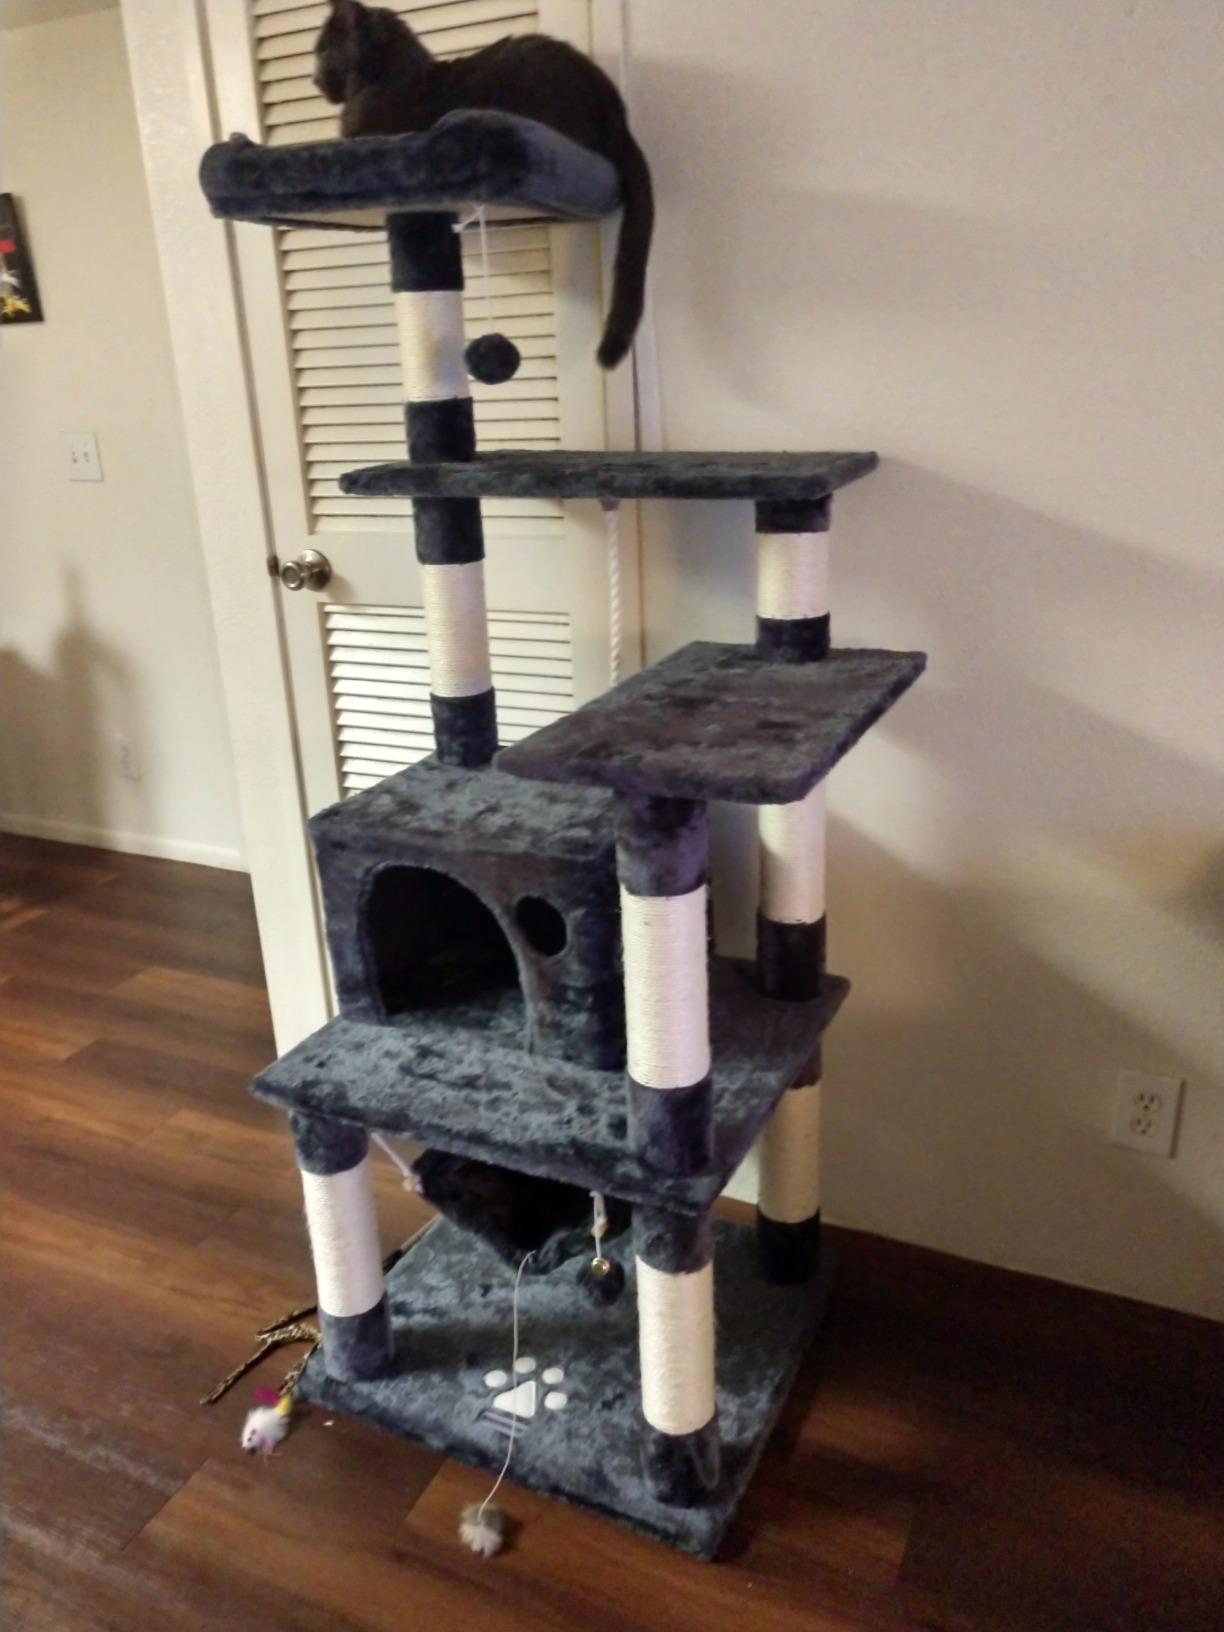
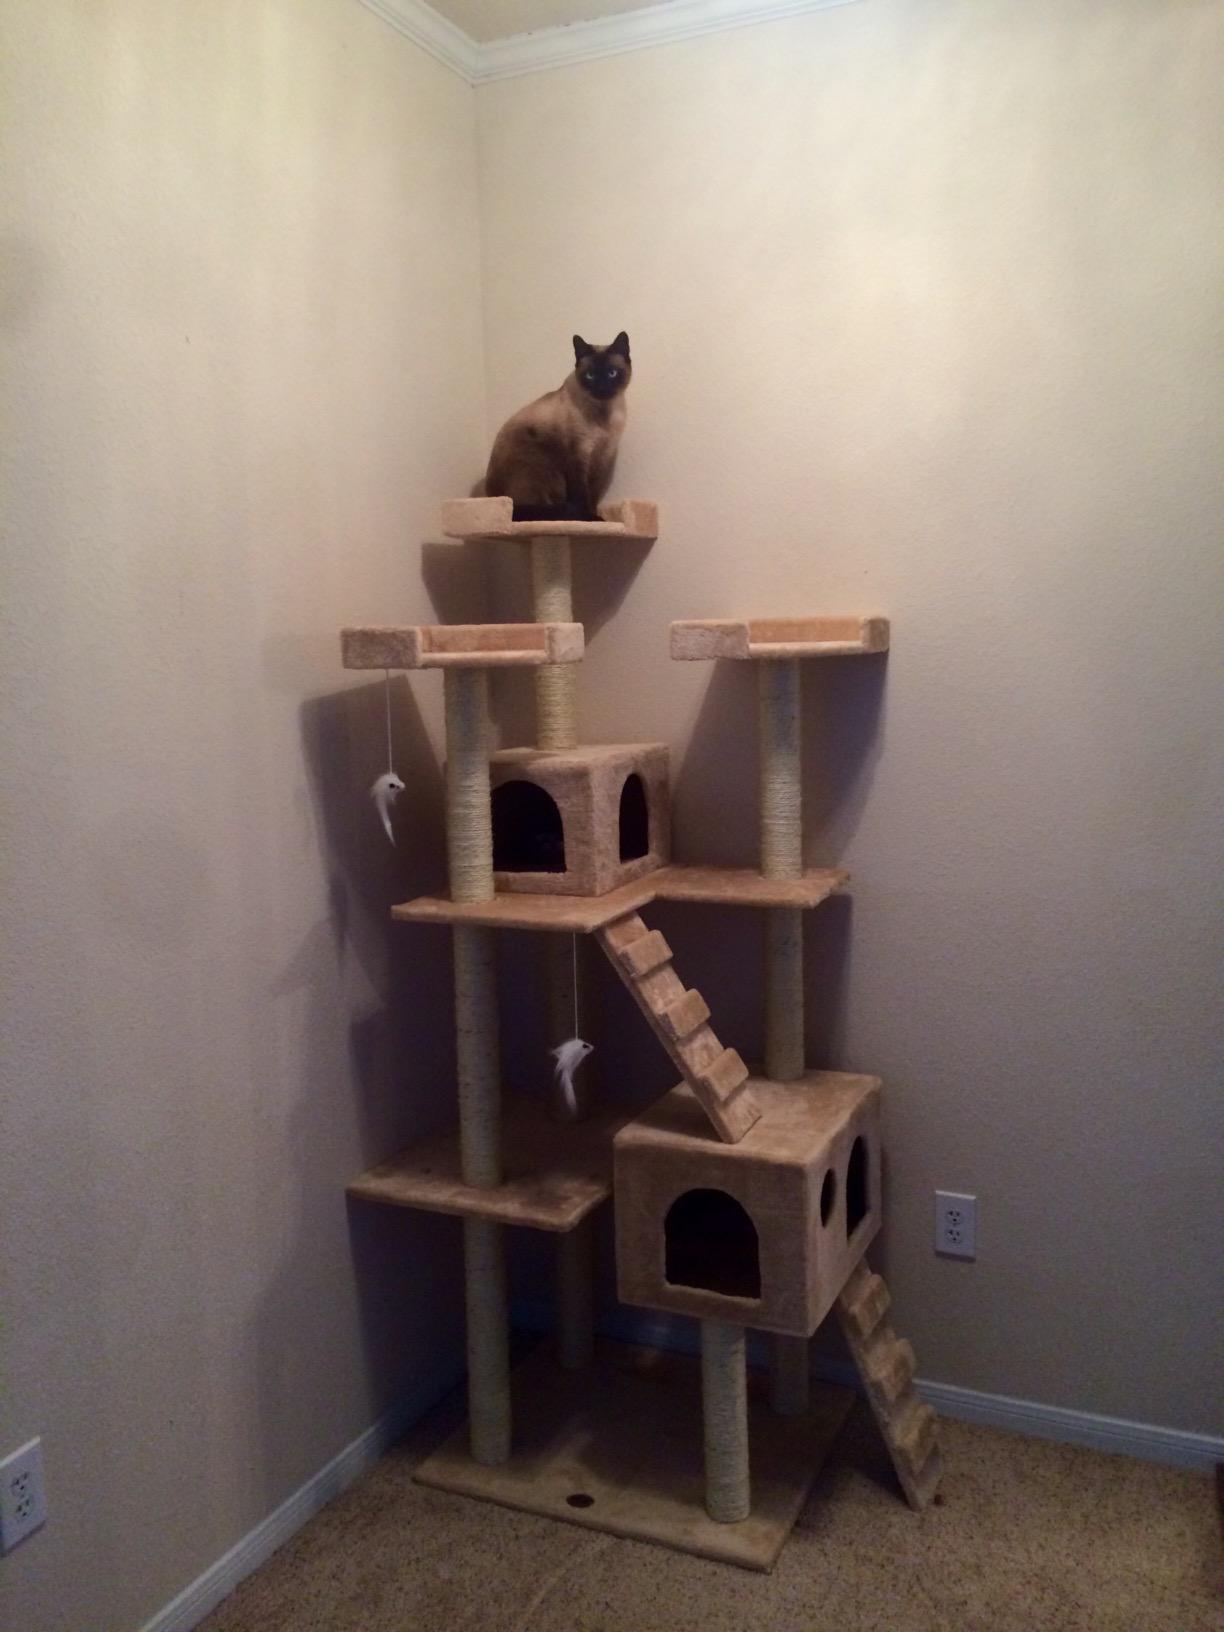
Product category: items_cat tree
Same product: no